Evelyn effect

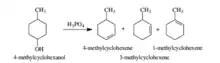
Dehydration of 4-methylcyclohexanol.jpeg

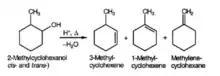
Dehydration of 2-Methylcyclohexanol.jpeg

A kinetic and regional chemical study of the Evelyn effect has been described. The results, in the Journal of Chemical Education, made claims involving the mechanism by which the dehydrations occurred.